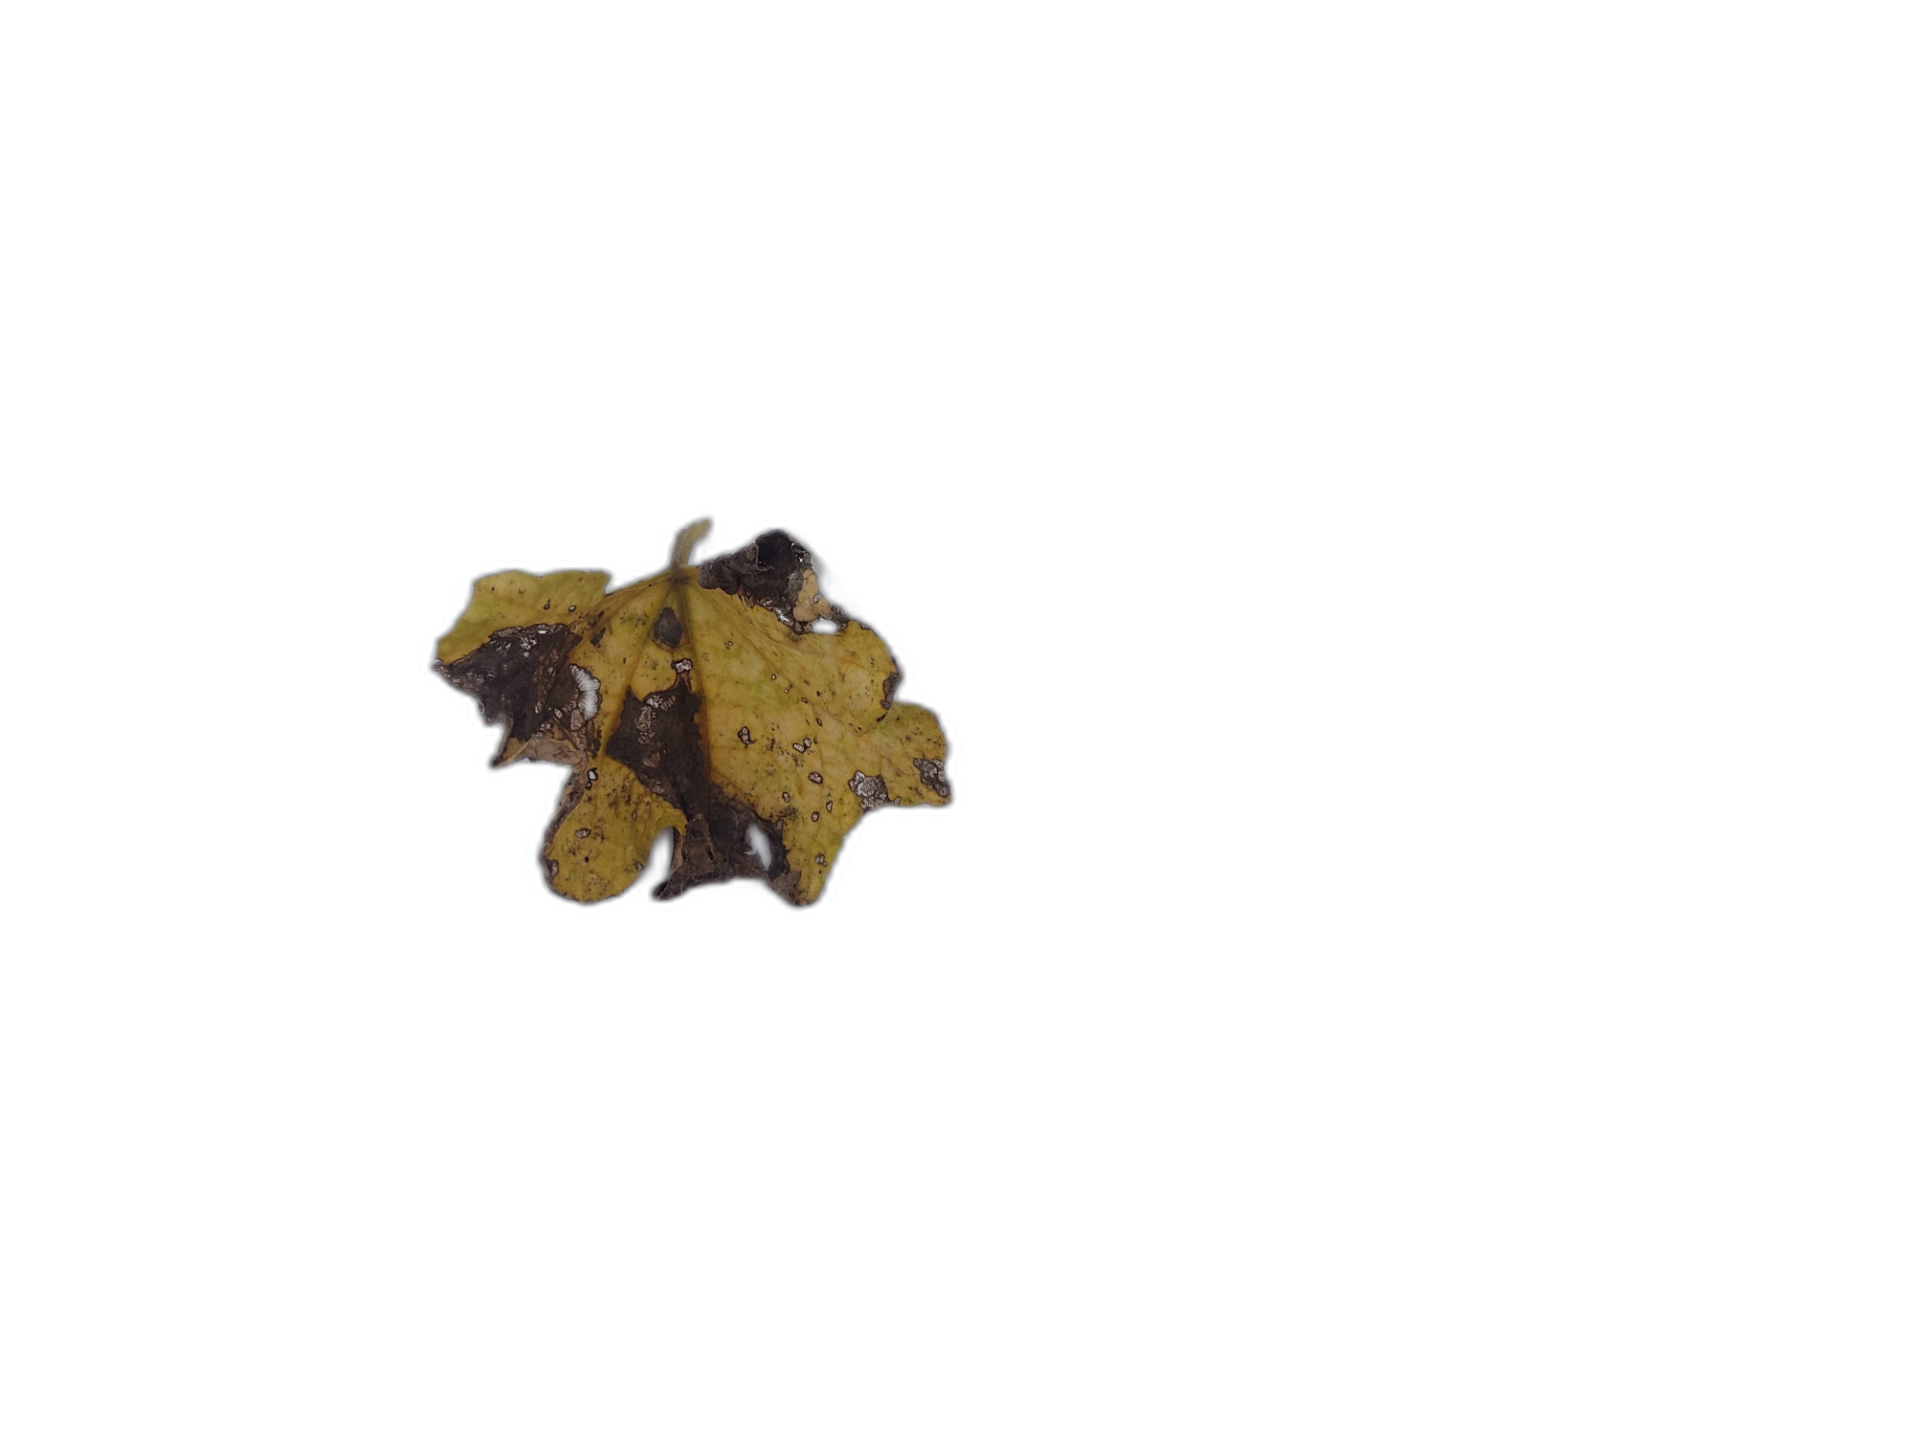
Crop: Zucchini
Label: Anthracnose